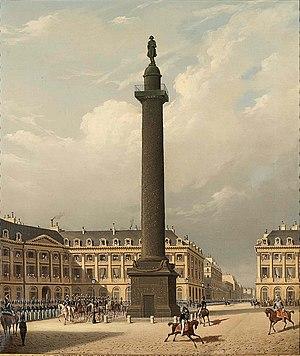
Huile sur toile - 75 x 64,5 cm Paris, Musée Carnavalet
La colonne Vendôme est un monument parisien situé au centre de la place du même nom dans le 1ᵉʳ arrondissement de Paris. Elle fut érigée sur ordre de Napoléon de 1806 à 1810 pour commémorer la bataille d'Austerlitz, puis détruite lors de la Commune de Paris en 1871 avant d'être reconstruite telle qu'on la connaît aujourd'hui. Au fil des années, elle reçut les noms de colonne d'Austerlitz, puis colonne de la Victoire avant de devenir colonne de la Grande Armée. Elle est communément appelée colonne Vendôme. Il convient de ne pas la confondre avec la colonne de la Grande Armée qui se trouve près de Boulogne-sur-Mer. Elle est classée au titre des Monuments historiques depuis le 31 mars 1992.